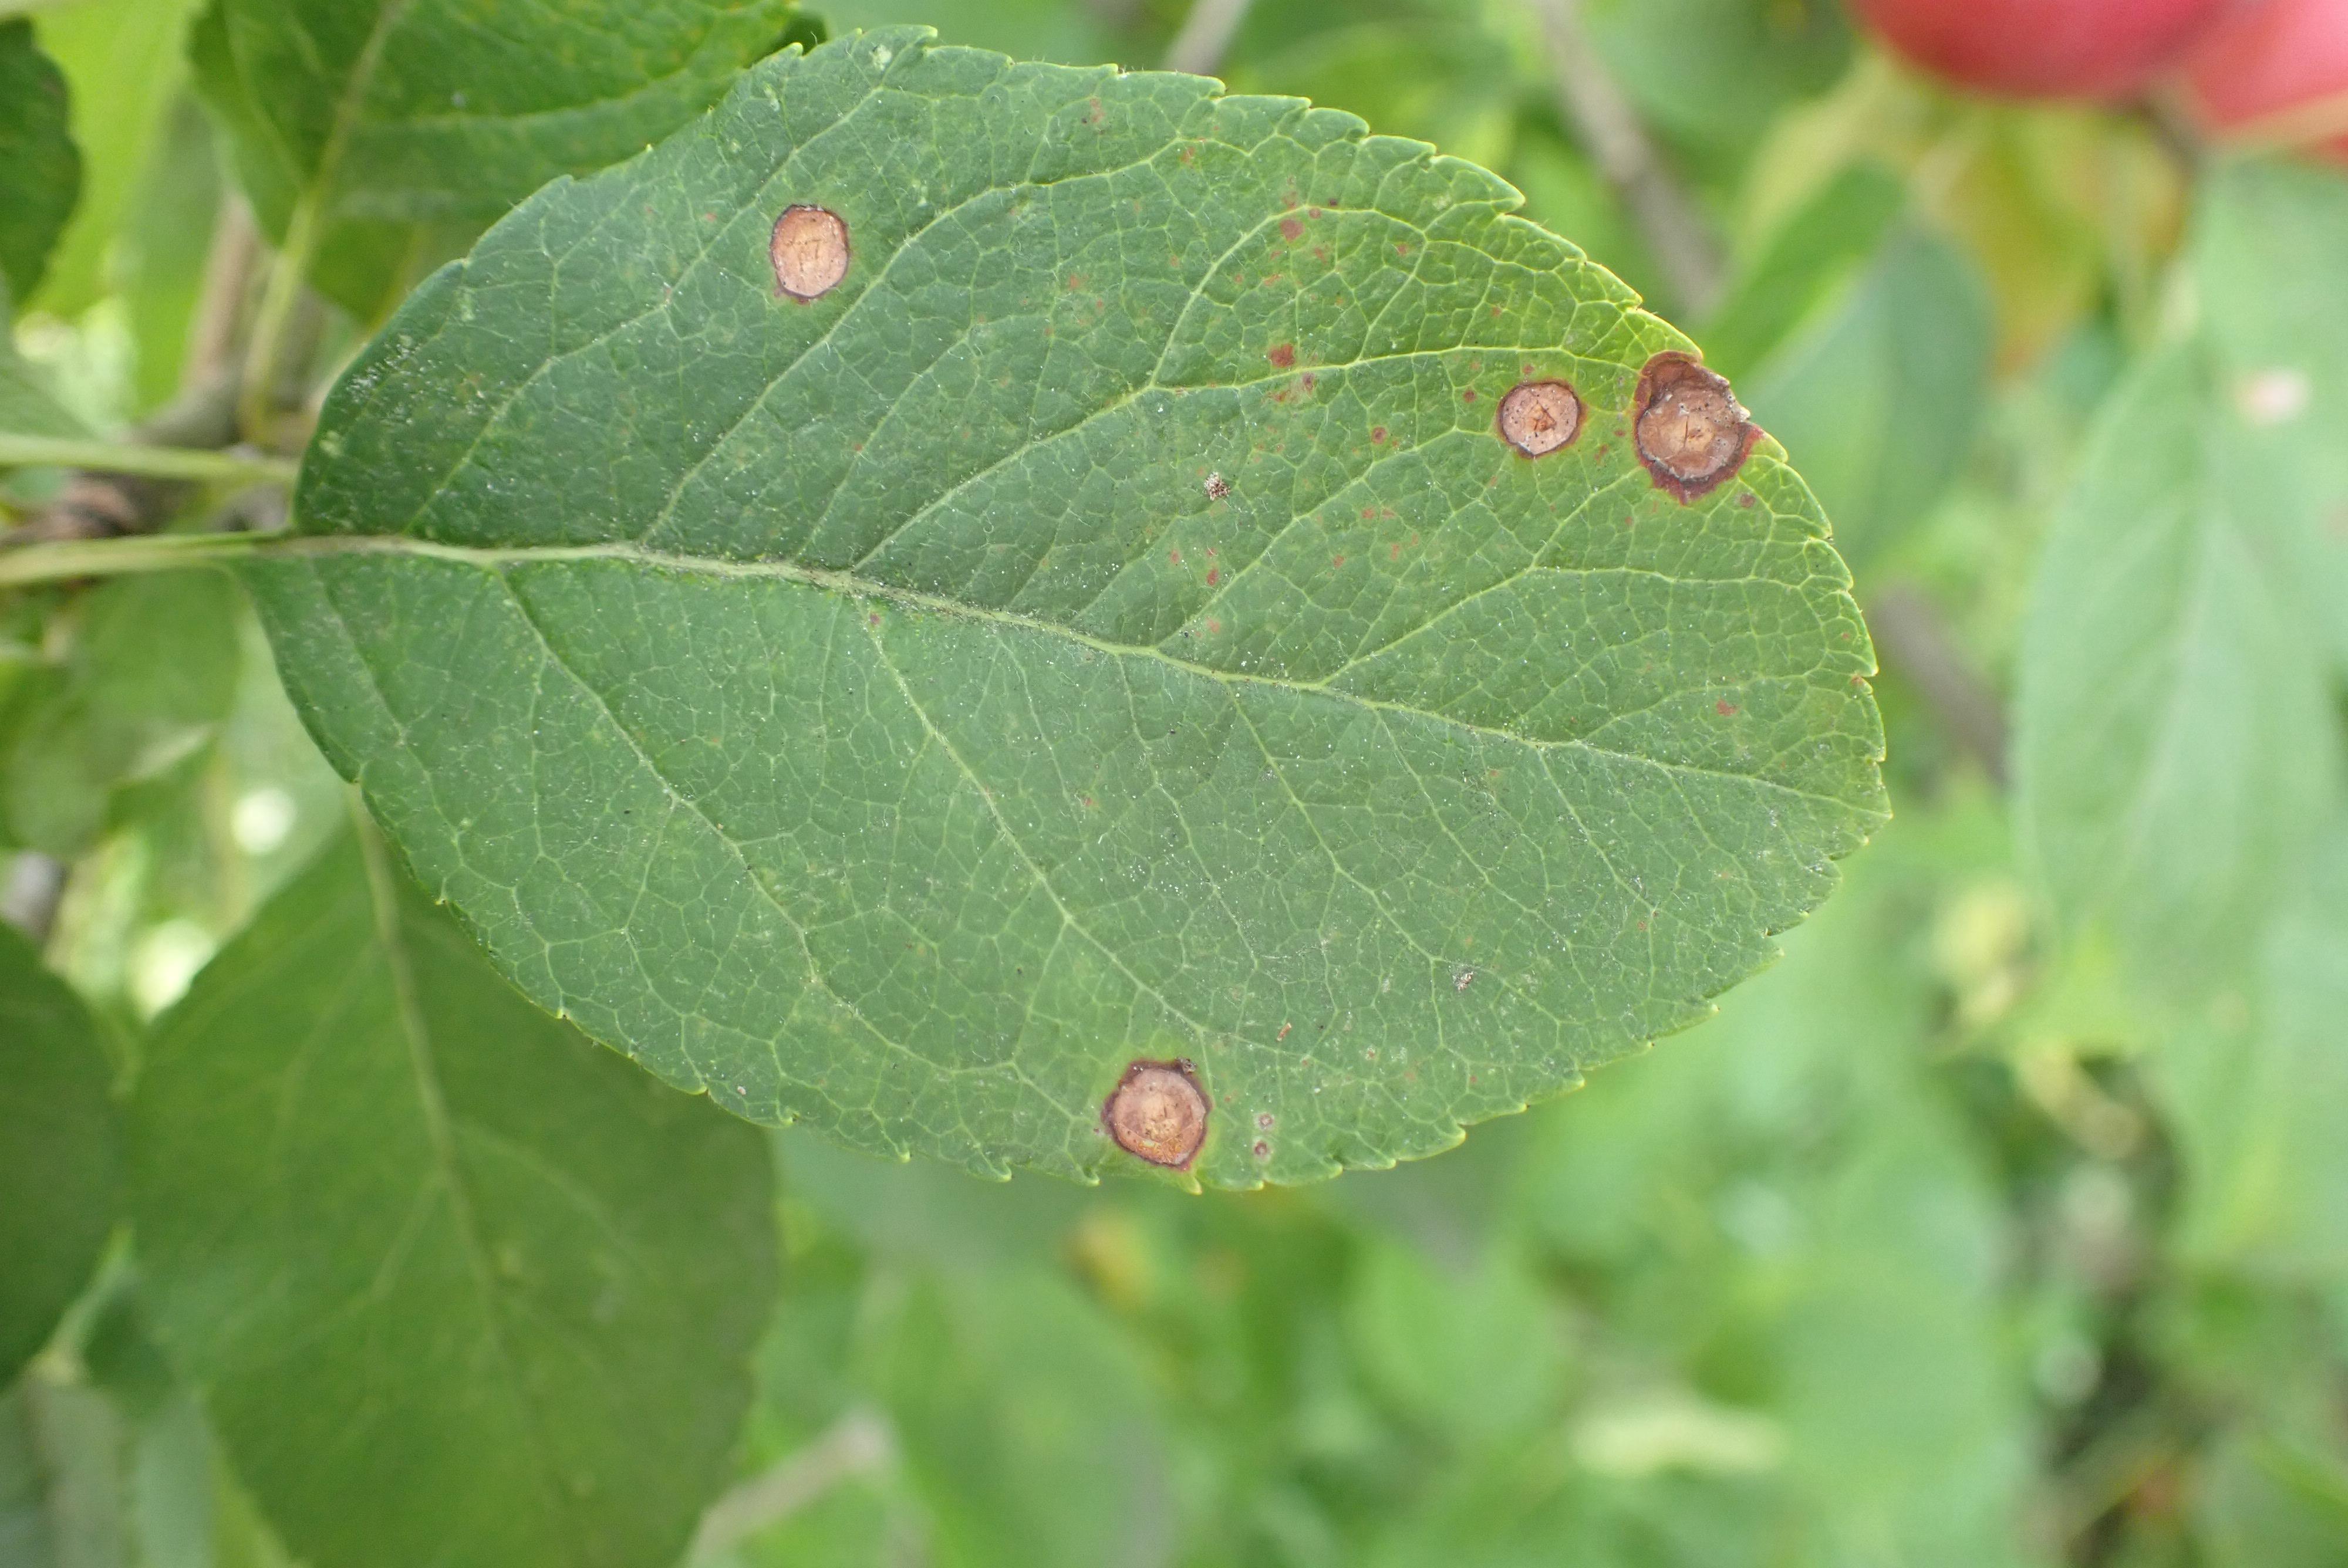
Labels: frog_eye_leaf_spot